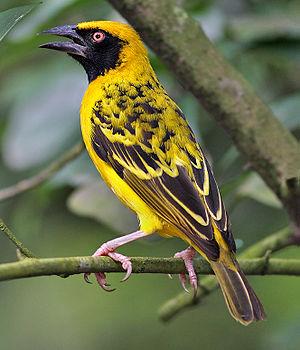
Le tisserin est le nom donné à des nombreuses espèces d'oiseaux de genres variés, appartenant à la famille des Ploceidae dans l'ordre des Passeriformes. Ces oiseaux sont remarquables par la structure de leurs nids, et leur comportement sociaux variés et originaux. Le tisserin est très agile avec son bec et ses pattes : il sait parfaitement tisser.